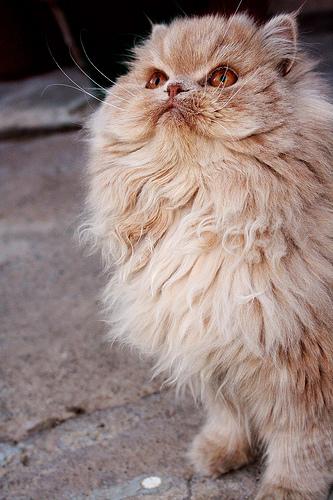
Breed: Persian